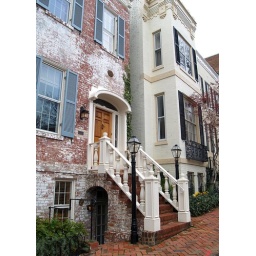
I love this house in Georgetown, DC - the deliberate fading paint, the blue shutters, the gaslit entrance.